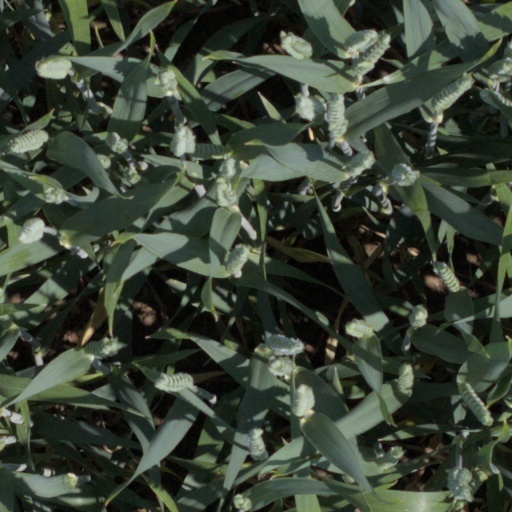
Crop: wheat